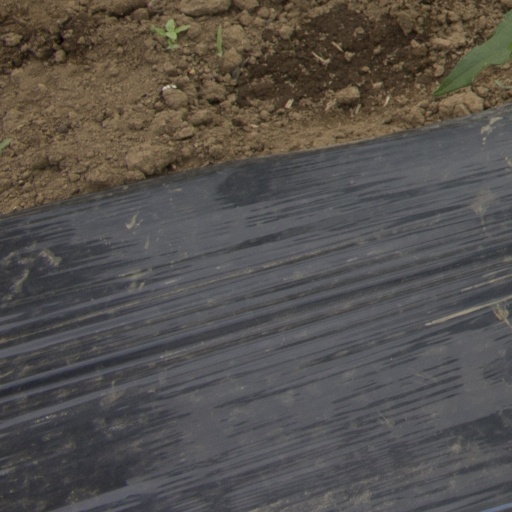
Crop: Jerusalem artichoke